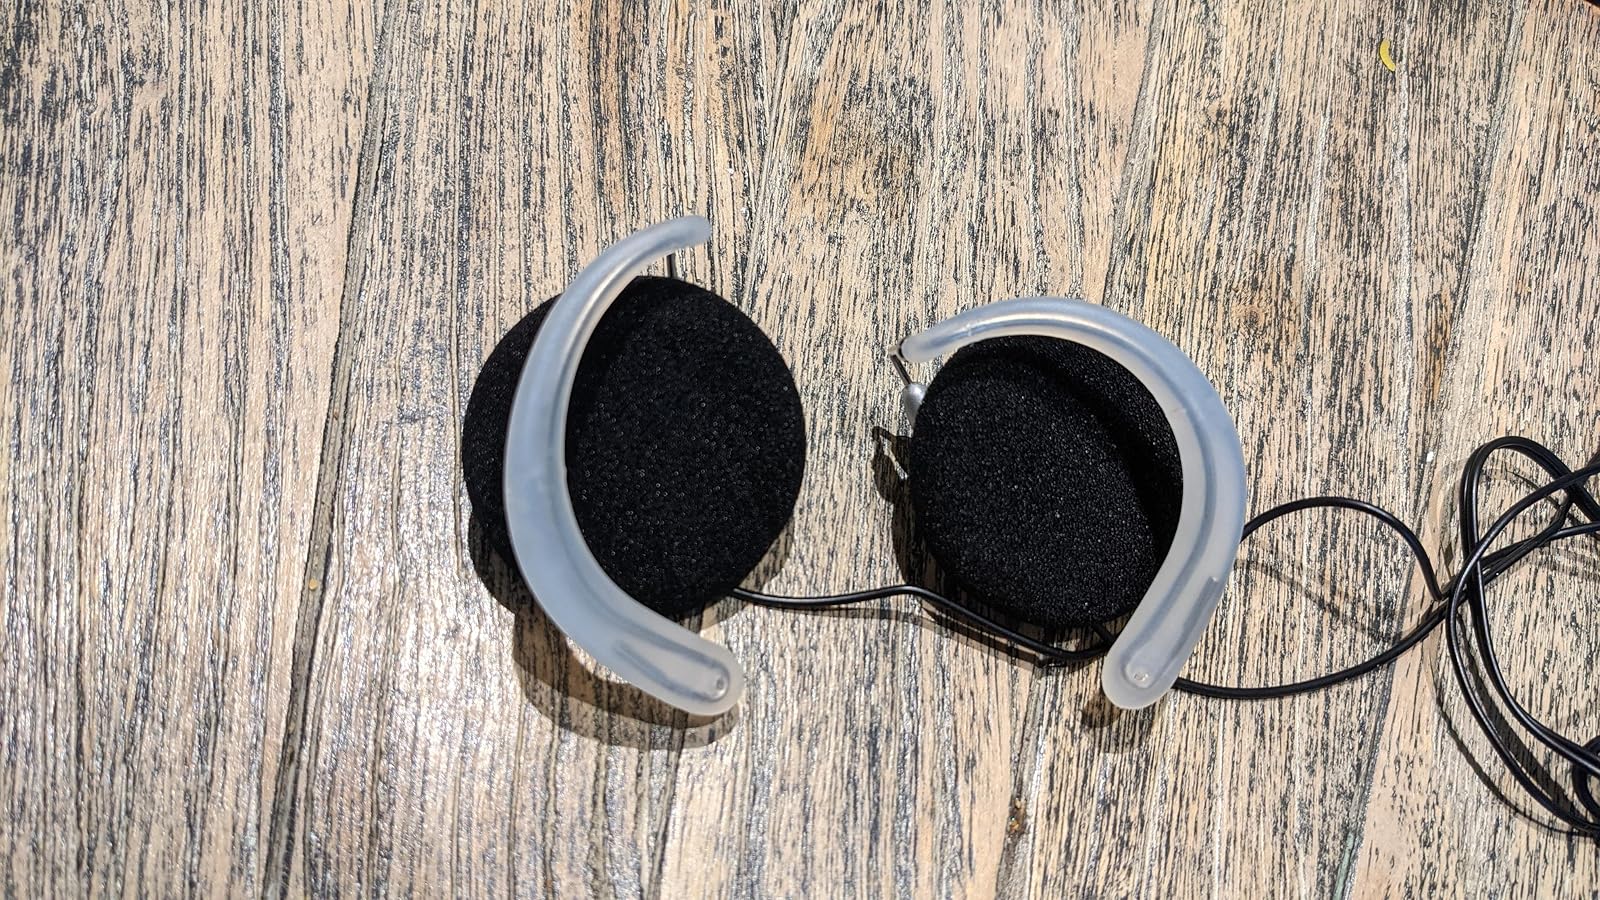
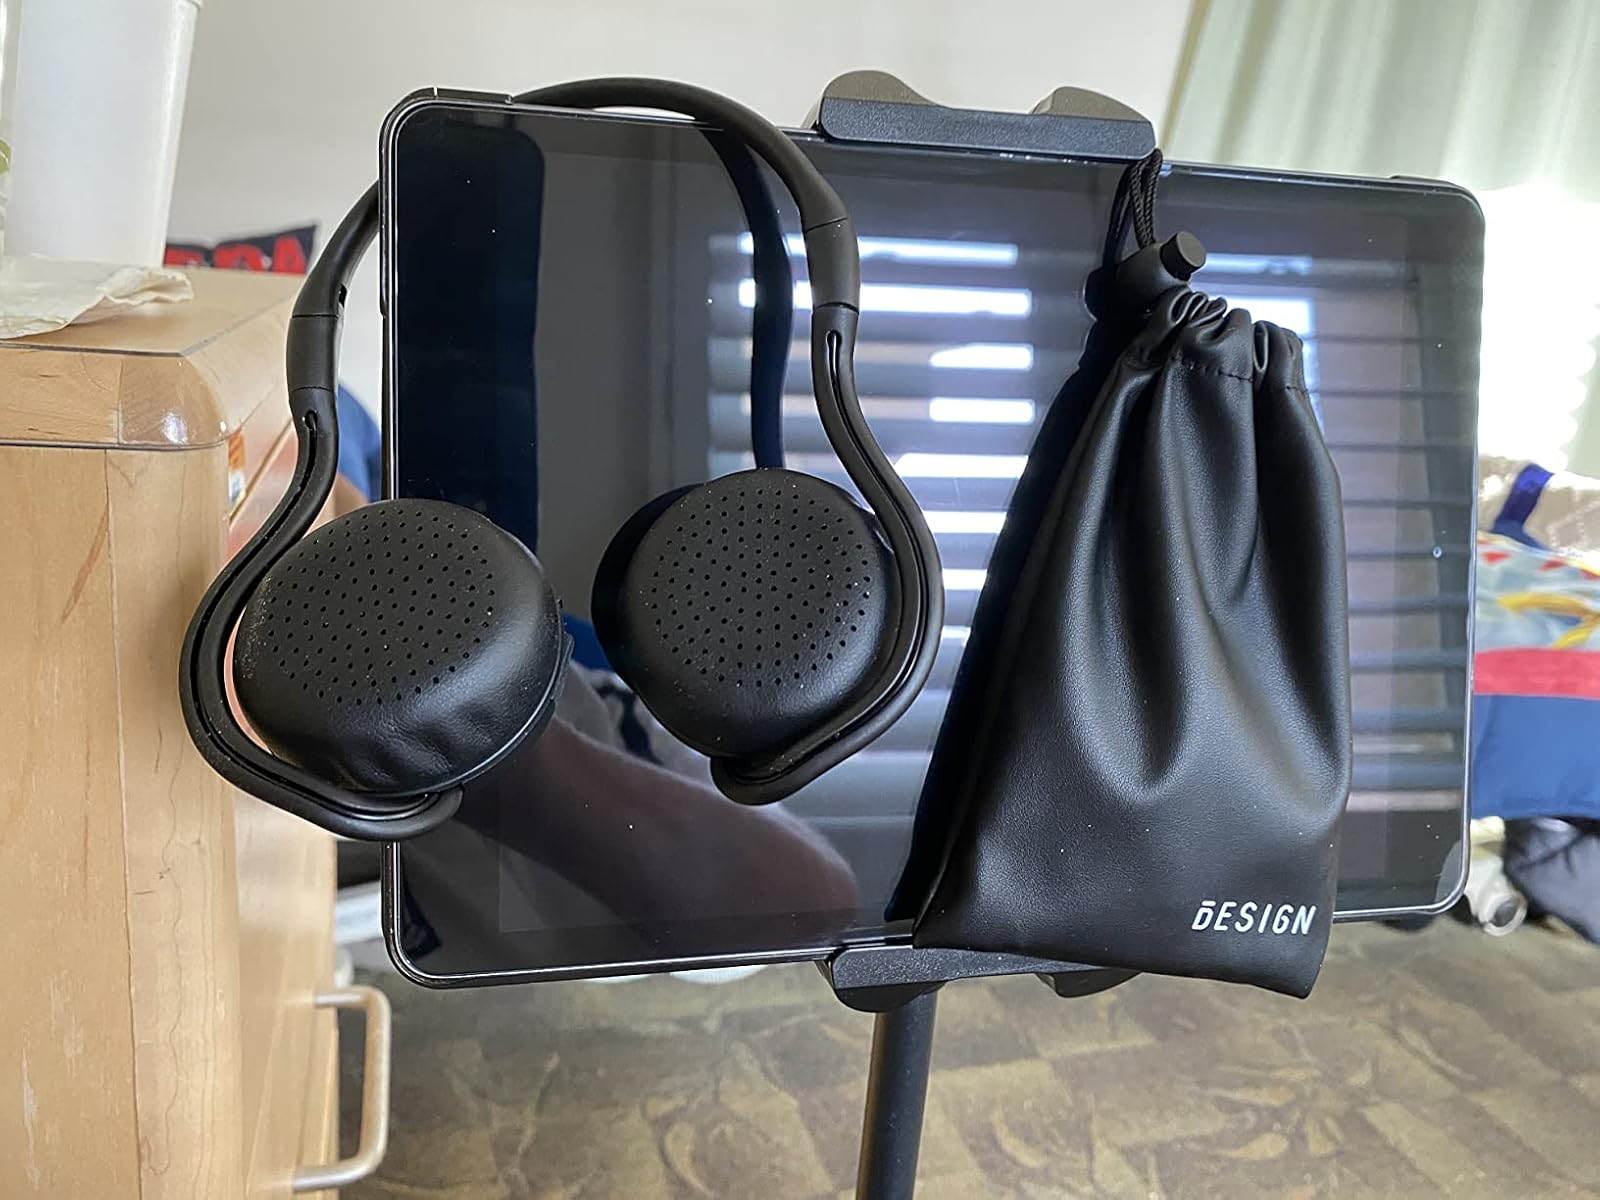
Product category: headphones
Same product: no